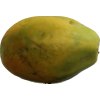
Label: papaya